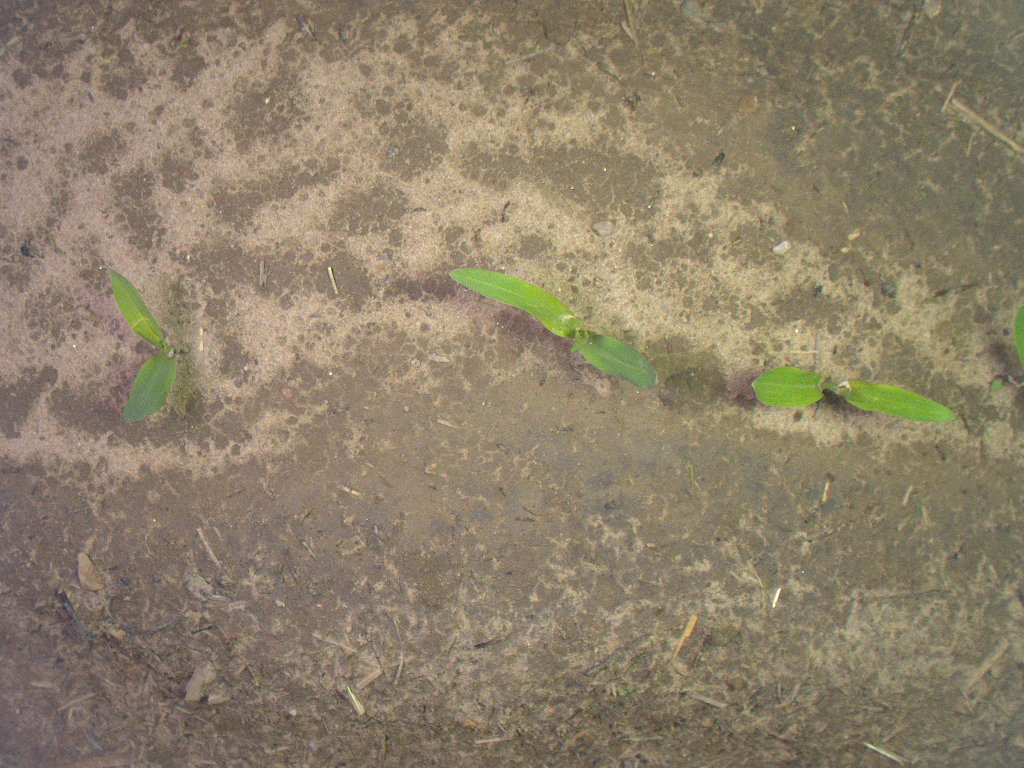
Crop: maize
Objects: maize, maize, maize, stem_maize, stem_maize, stem_maize